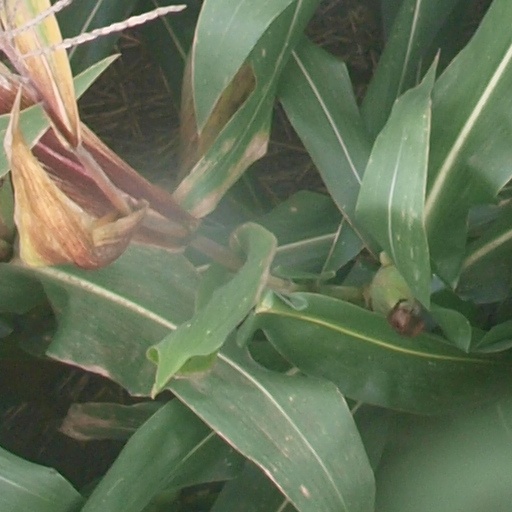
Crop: maize; corn